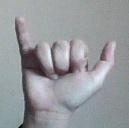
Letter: ya